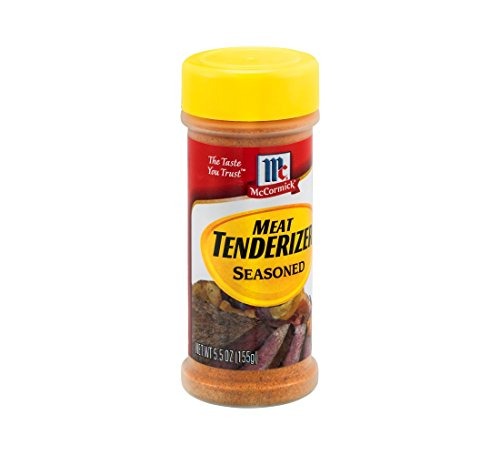
Item Name: McCormick Seasoned Meat Tenderizer, 5.5 Ounce -- 12 per case.
Value: 12.0
Unit: Count

Price: 8.64